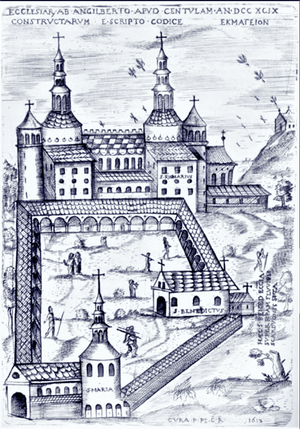
Abbaye de Saint-Riquier, perspertive (image du domaine public modifiée)
L’architecture carolingienne se développe du milieu du VIIIᵉ siècle à la fin du Xᵉ siècle à partir de références paléo-chrétiennes avec la renaissance carolingienne. Elle marque en Occident un renouveau artistique dans un cadre chrétien qui se structure et où le monachisme est théorisé. L'architecture carolingienne représente la formulation concrète d'une pensée et de sa fonction. L'organisation des structures des plans romans vient très directement de l'élaboration de l'époque carolingienne et l'ordonnance des westwerks carolingiens puis ottoniens a préparé les façades de l'époque romane. Il nous reste cependant très peu de monuments et de vestiges de cette époque, la plupart ayant été remplacés par des monuments plus grands et plus récents de style roman et gothique mais les fouilles et les textes permettent des restitutions.